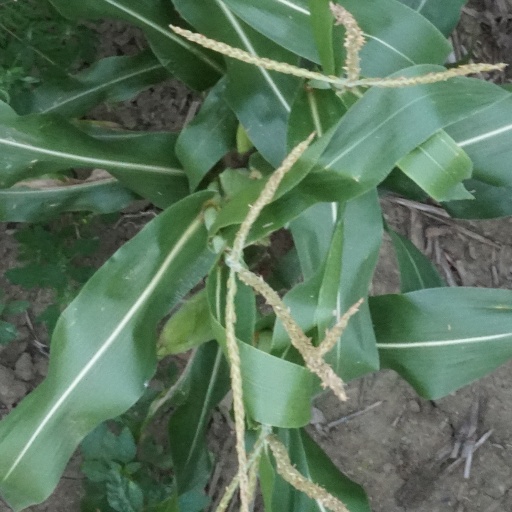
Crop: maize; corn